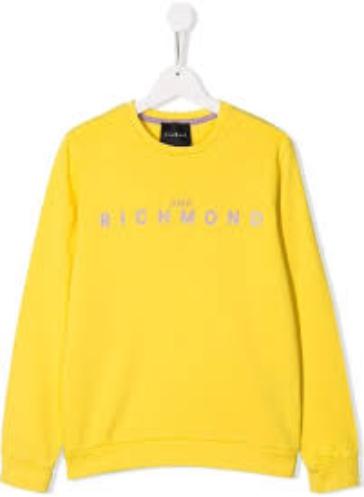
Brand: John Richmond
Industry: Clothes